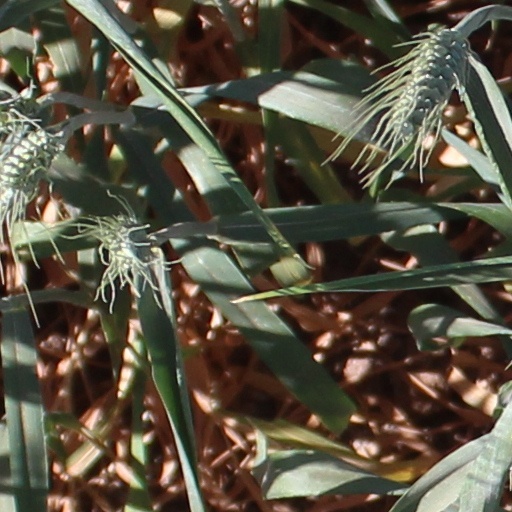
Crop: wheat